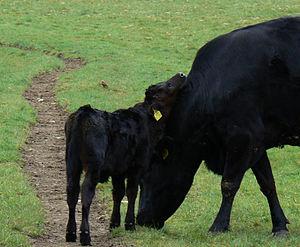
La kerry est une race irlandaise.
Cette liste comprend les races issues de l'espèce Bos taurus. Il s'agit donc de races des sous-espèces Bos taurus taurus et Bos taurus indicus.